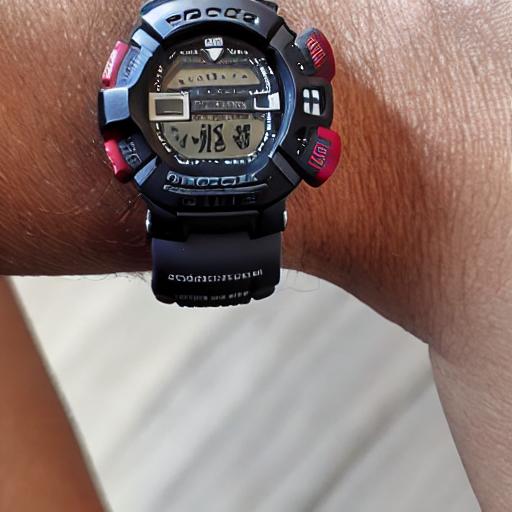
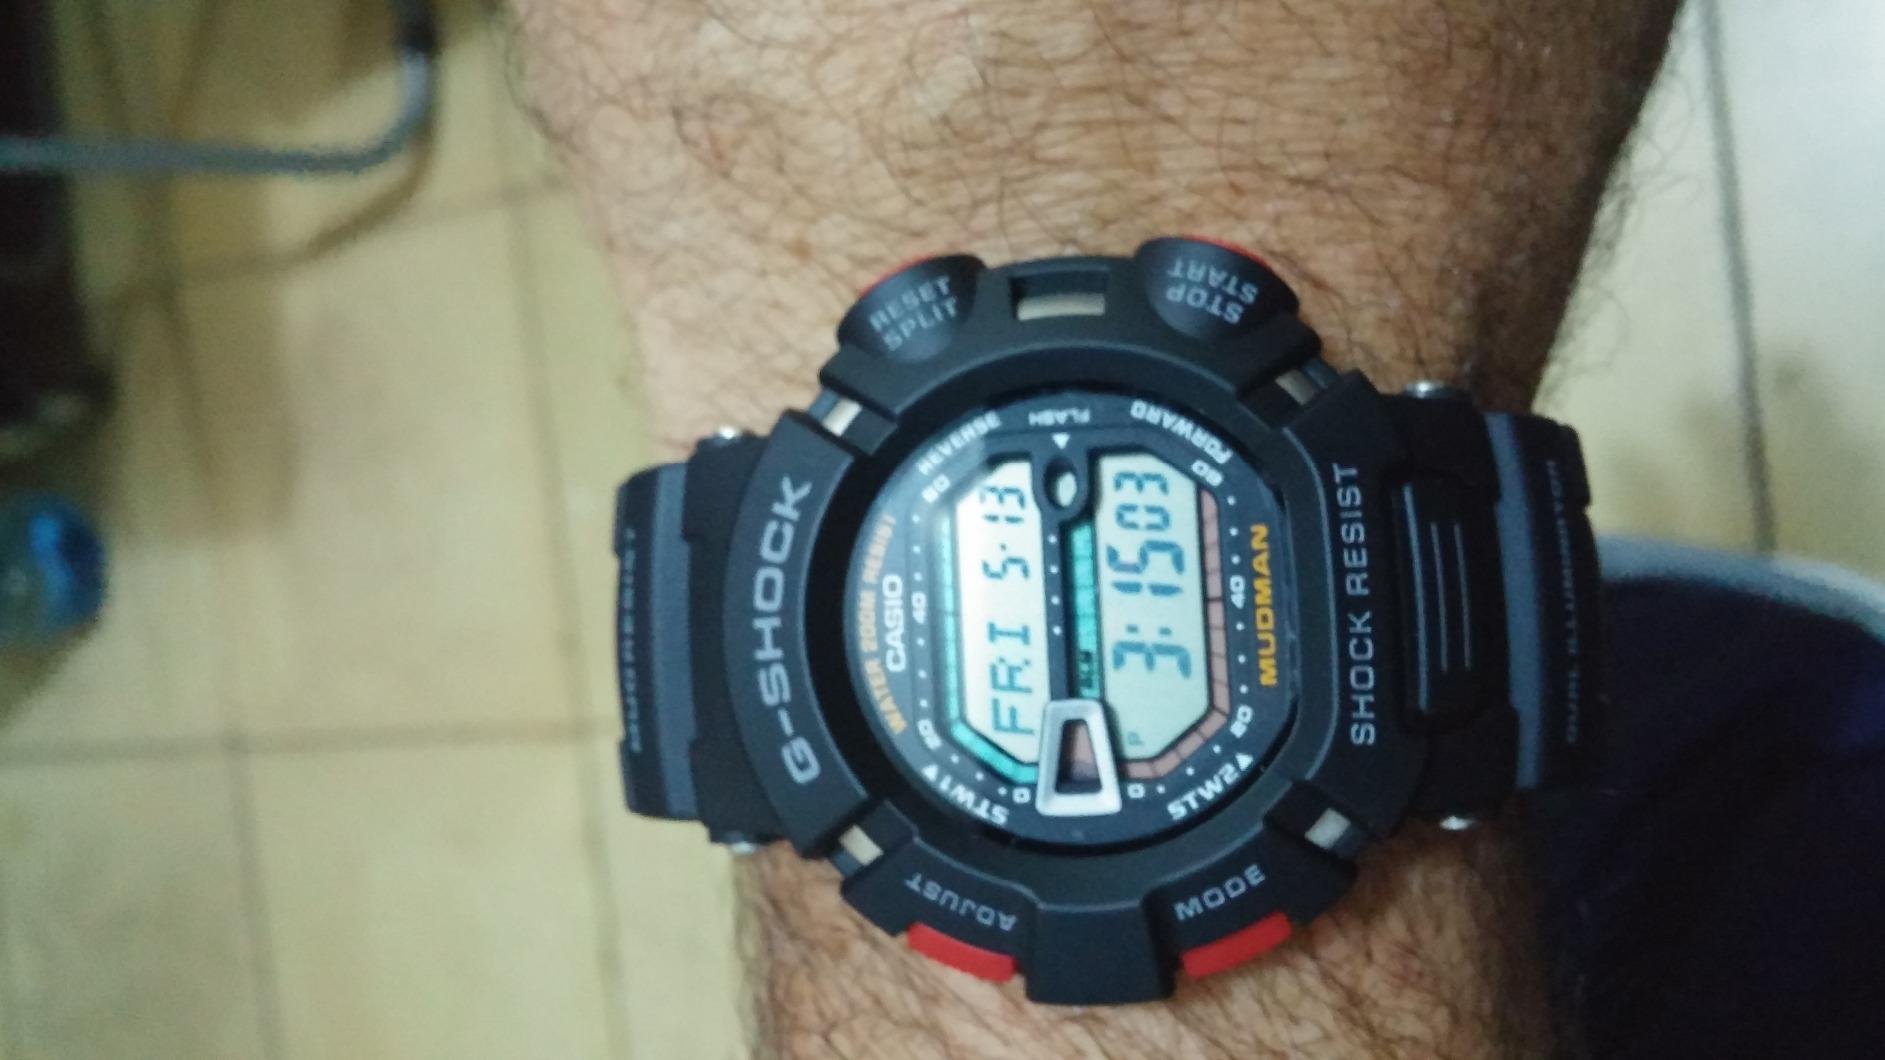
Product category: accessories_watch
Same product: no